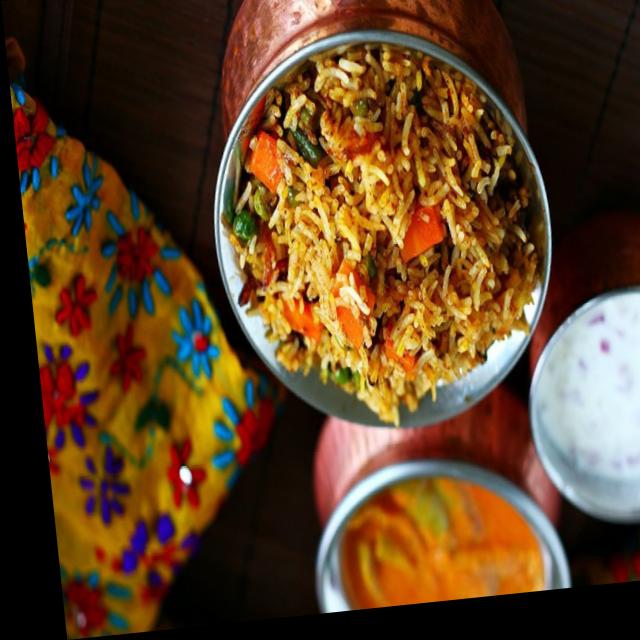
Dish: biryani